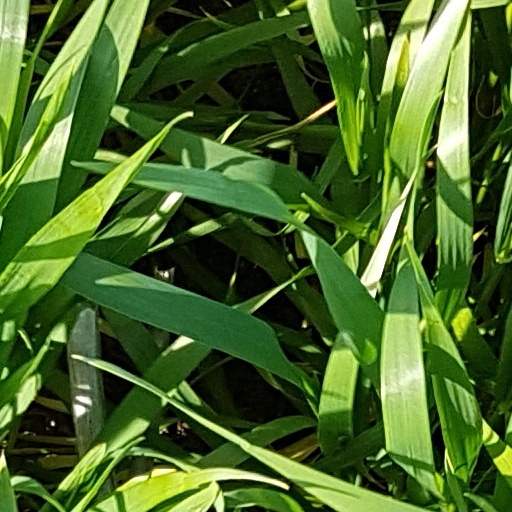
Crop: wheat